Sam Gleaves

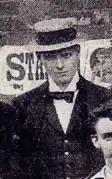
Gleaves in a Burslem Port Vale squad photo in 1898

Sam Gleaves was an English football manager, noted for being the secretary of Burslem Port Vale for nine years at the turn of the 20th century, from 1896 until May 1905. During his time at the club, Vale won re-election from the Midland Football League into the Football League Second Division in 1898–99, reached the Birmingham Senior Cup final in 1899 and 1900 and the Staffordshire Senior Cup final in 1900, and won the Staffordshire Senior Charity Cup in 1897. He stepped down from his role in 1905.